Easingwold

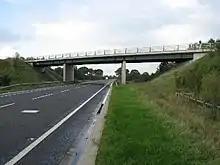
The A19 Bypass

The town was bypassed by the A19 in November 1994. The town is the focal point for many nearby villages and the nearest larger settlements are York to the south; Boroughbridge to the west; Thirsk to the northwest and Malton to the east. The highest point in the town is at the town's edge on the Oulston Road at .